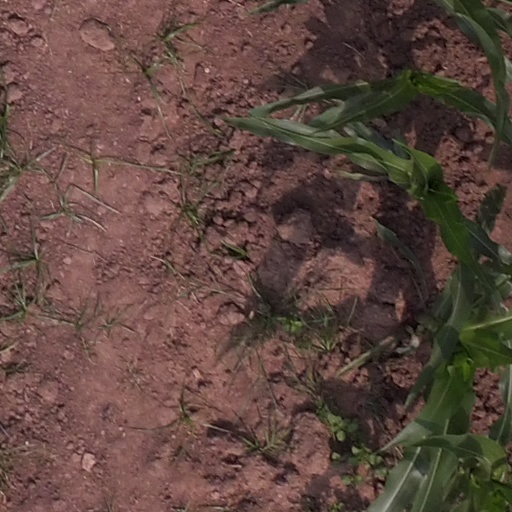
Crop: maize; corn